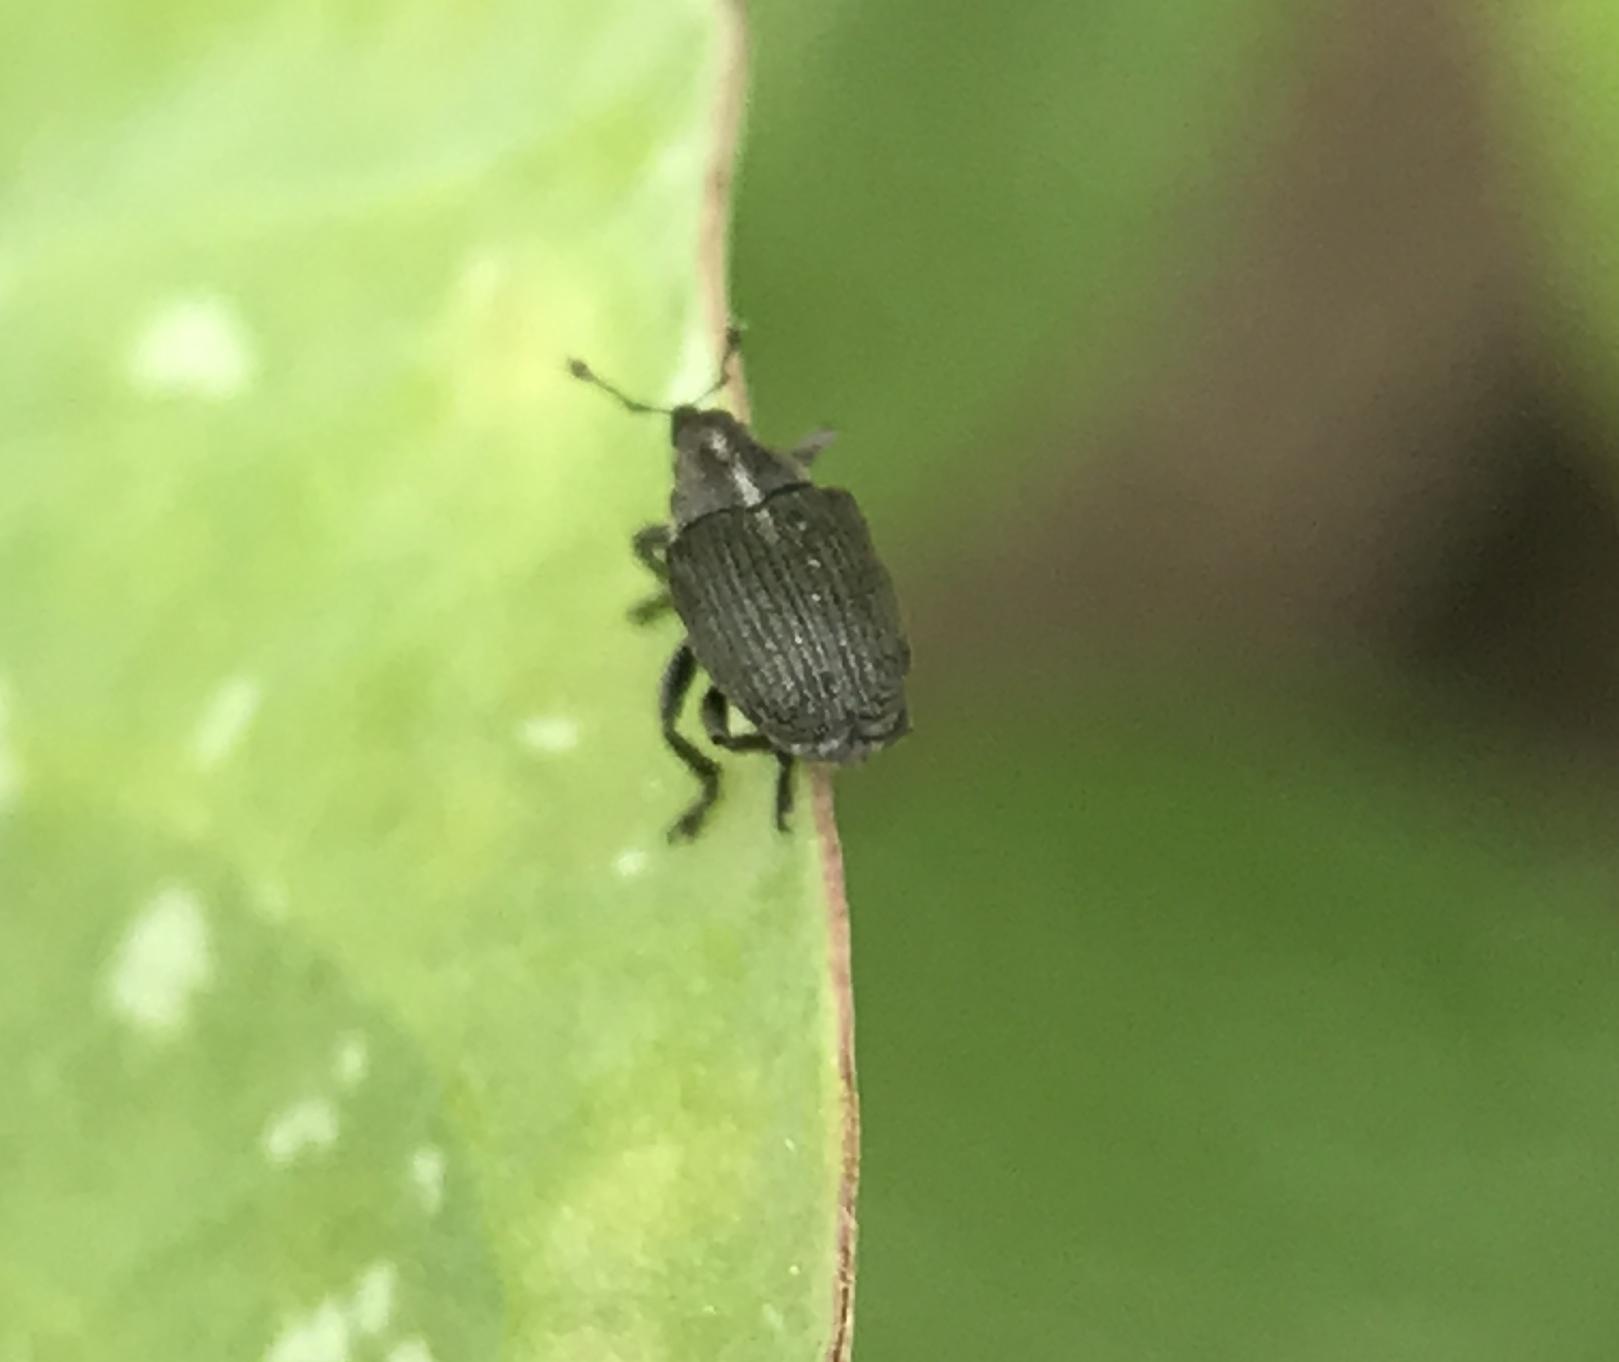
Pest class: Cabbage_seedpod_weevil